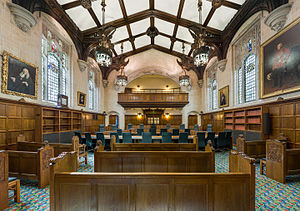
Højesteret (Storbritannien) / Sammensætning
Indenfor i Storbritanniens Højesteret.
Den britiske højesteret er en af de højeste domstole i Storbritannien og sidste appelinstans i civile og strafferetlige sager under engelsk ret og nordirsk ret, samt civile sager under skotsk ret; den skotske landsret er sidste appelinstans i strafferetlige sager i Skotland. Det usædvanlige ved det britiske retssystem er, at det ikke har en enkelt højeste domstol på nationalt plan. Statsrådets Retsudvalg er således den sidste appelinstans på en række sagsområder af mindre praktisk relevans, som falder udenfor højesterets kompetence. Højesteretten har i forbindelse med sin skabelse fået overført kompetencer fra Retsudvalget til at afgøre tvister, der udspringer af den britiske decentraliseringsproces og som derfor vedrører de decentrale regeringers legale beføjelser eller den regulering, de decentrale parlamenter gennemfører.